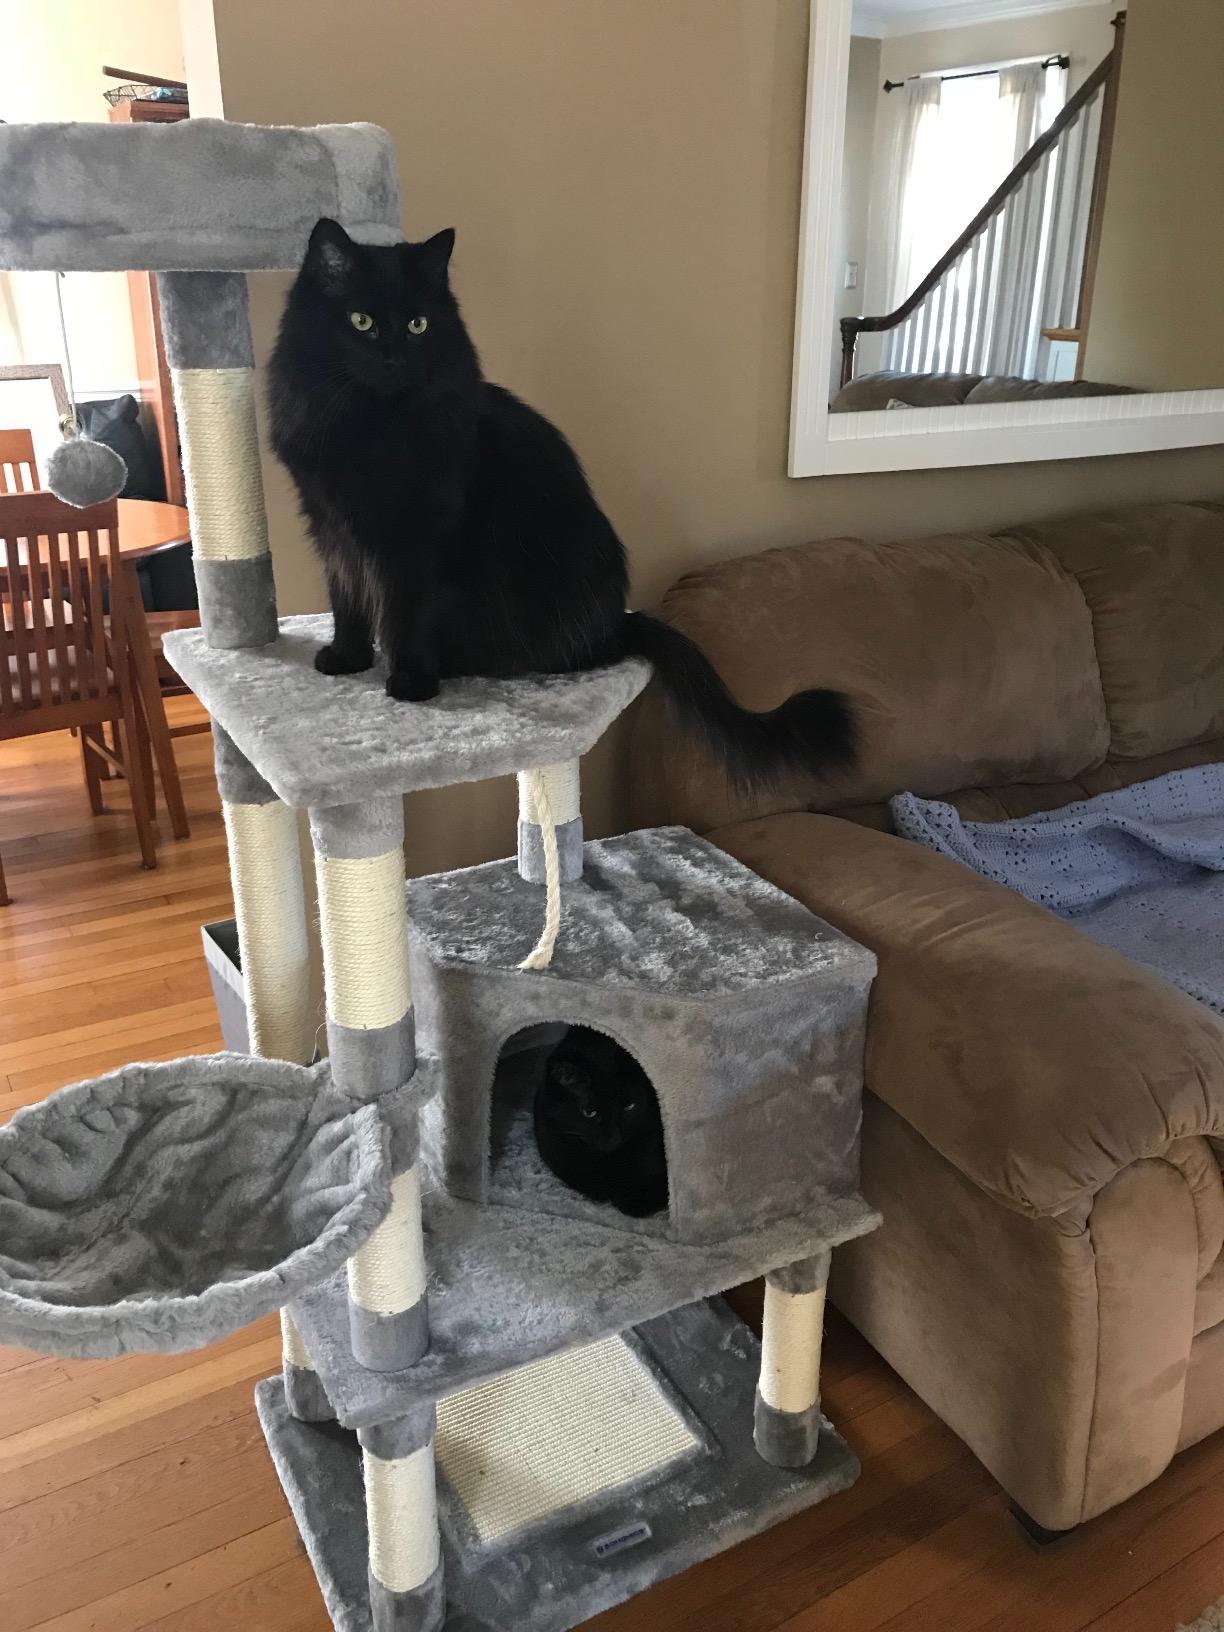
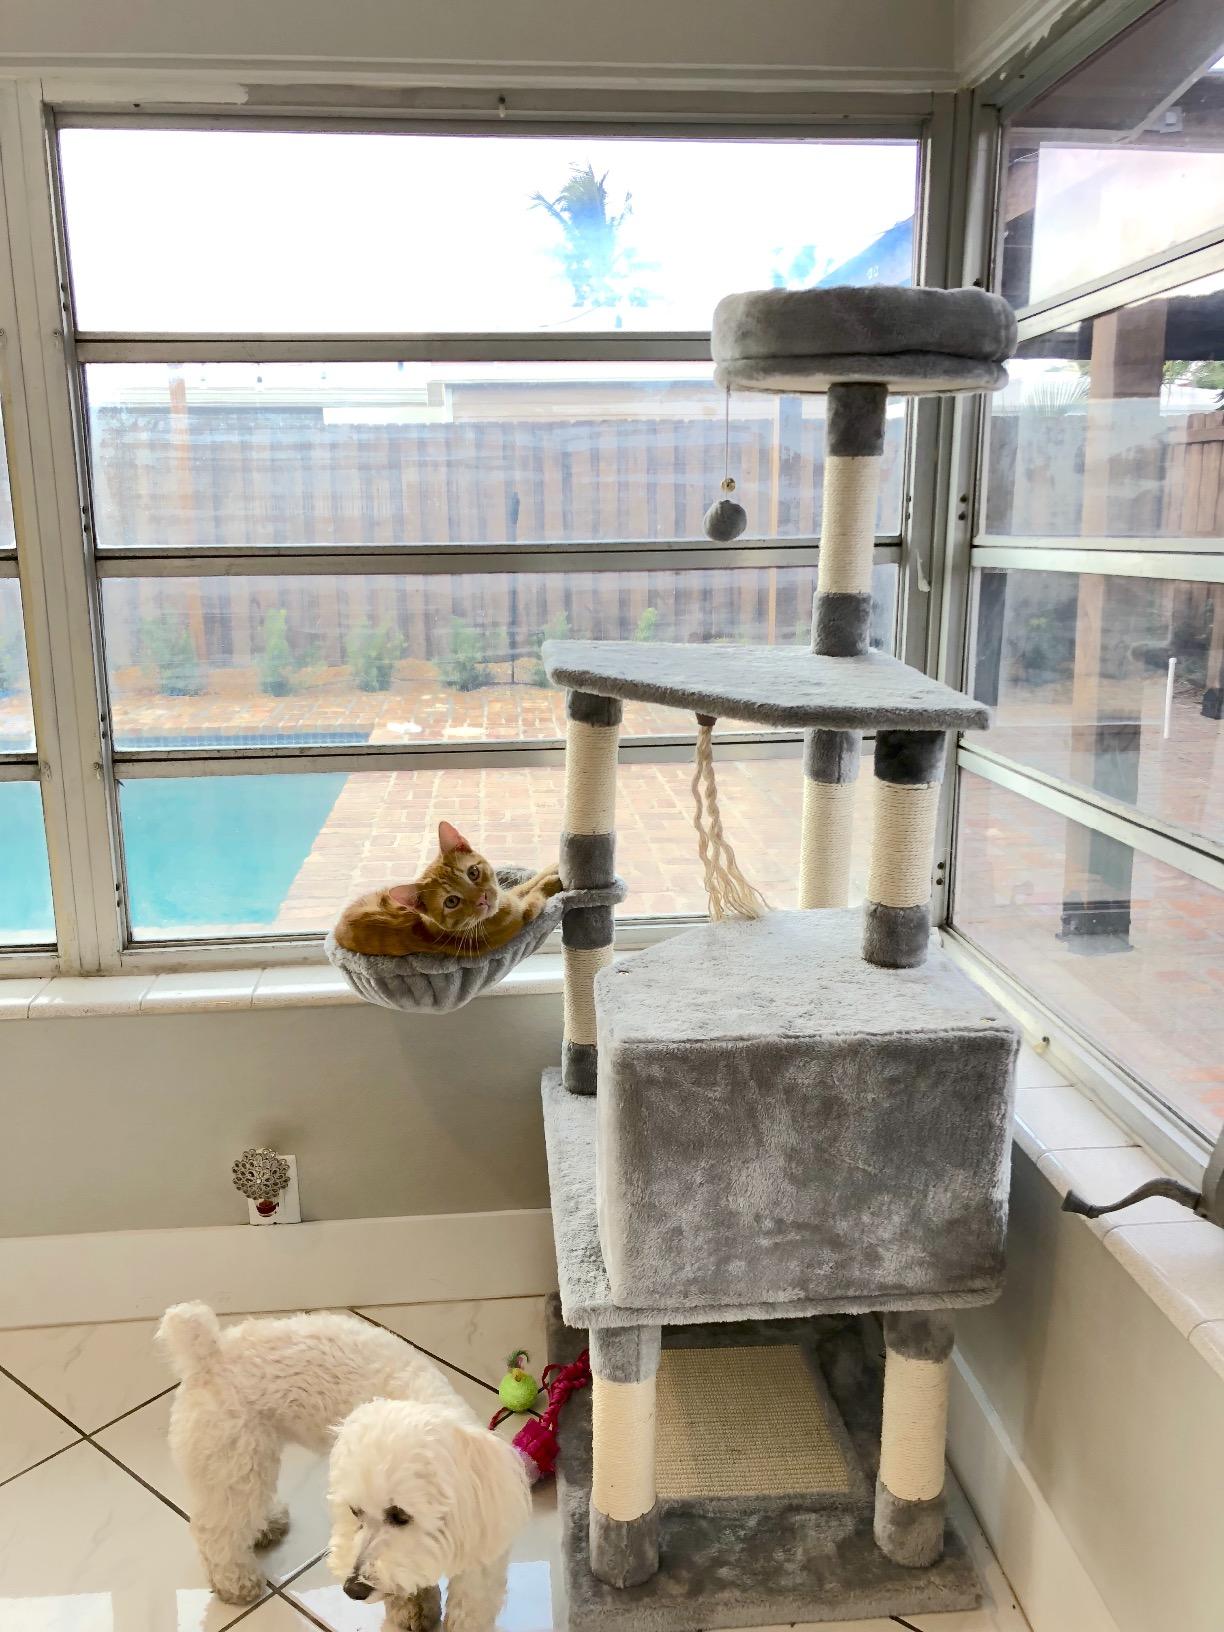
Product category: items_cat tree
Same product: yes